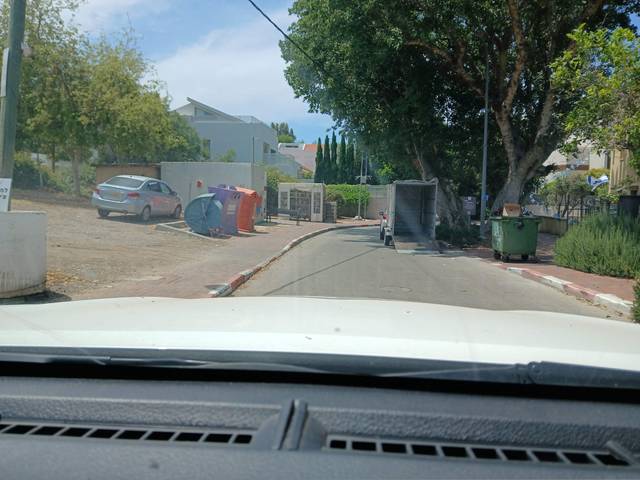
Region: Israel
Coordinates: 32.189, 34.881